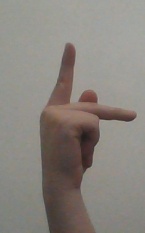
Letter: dha